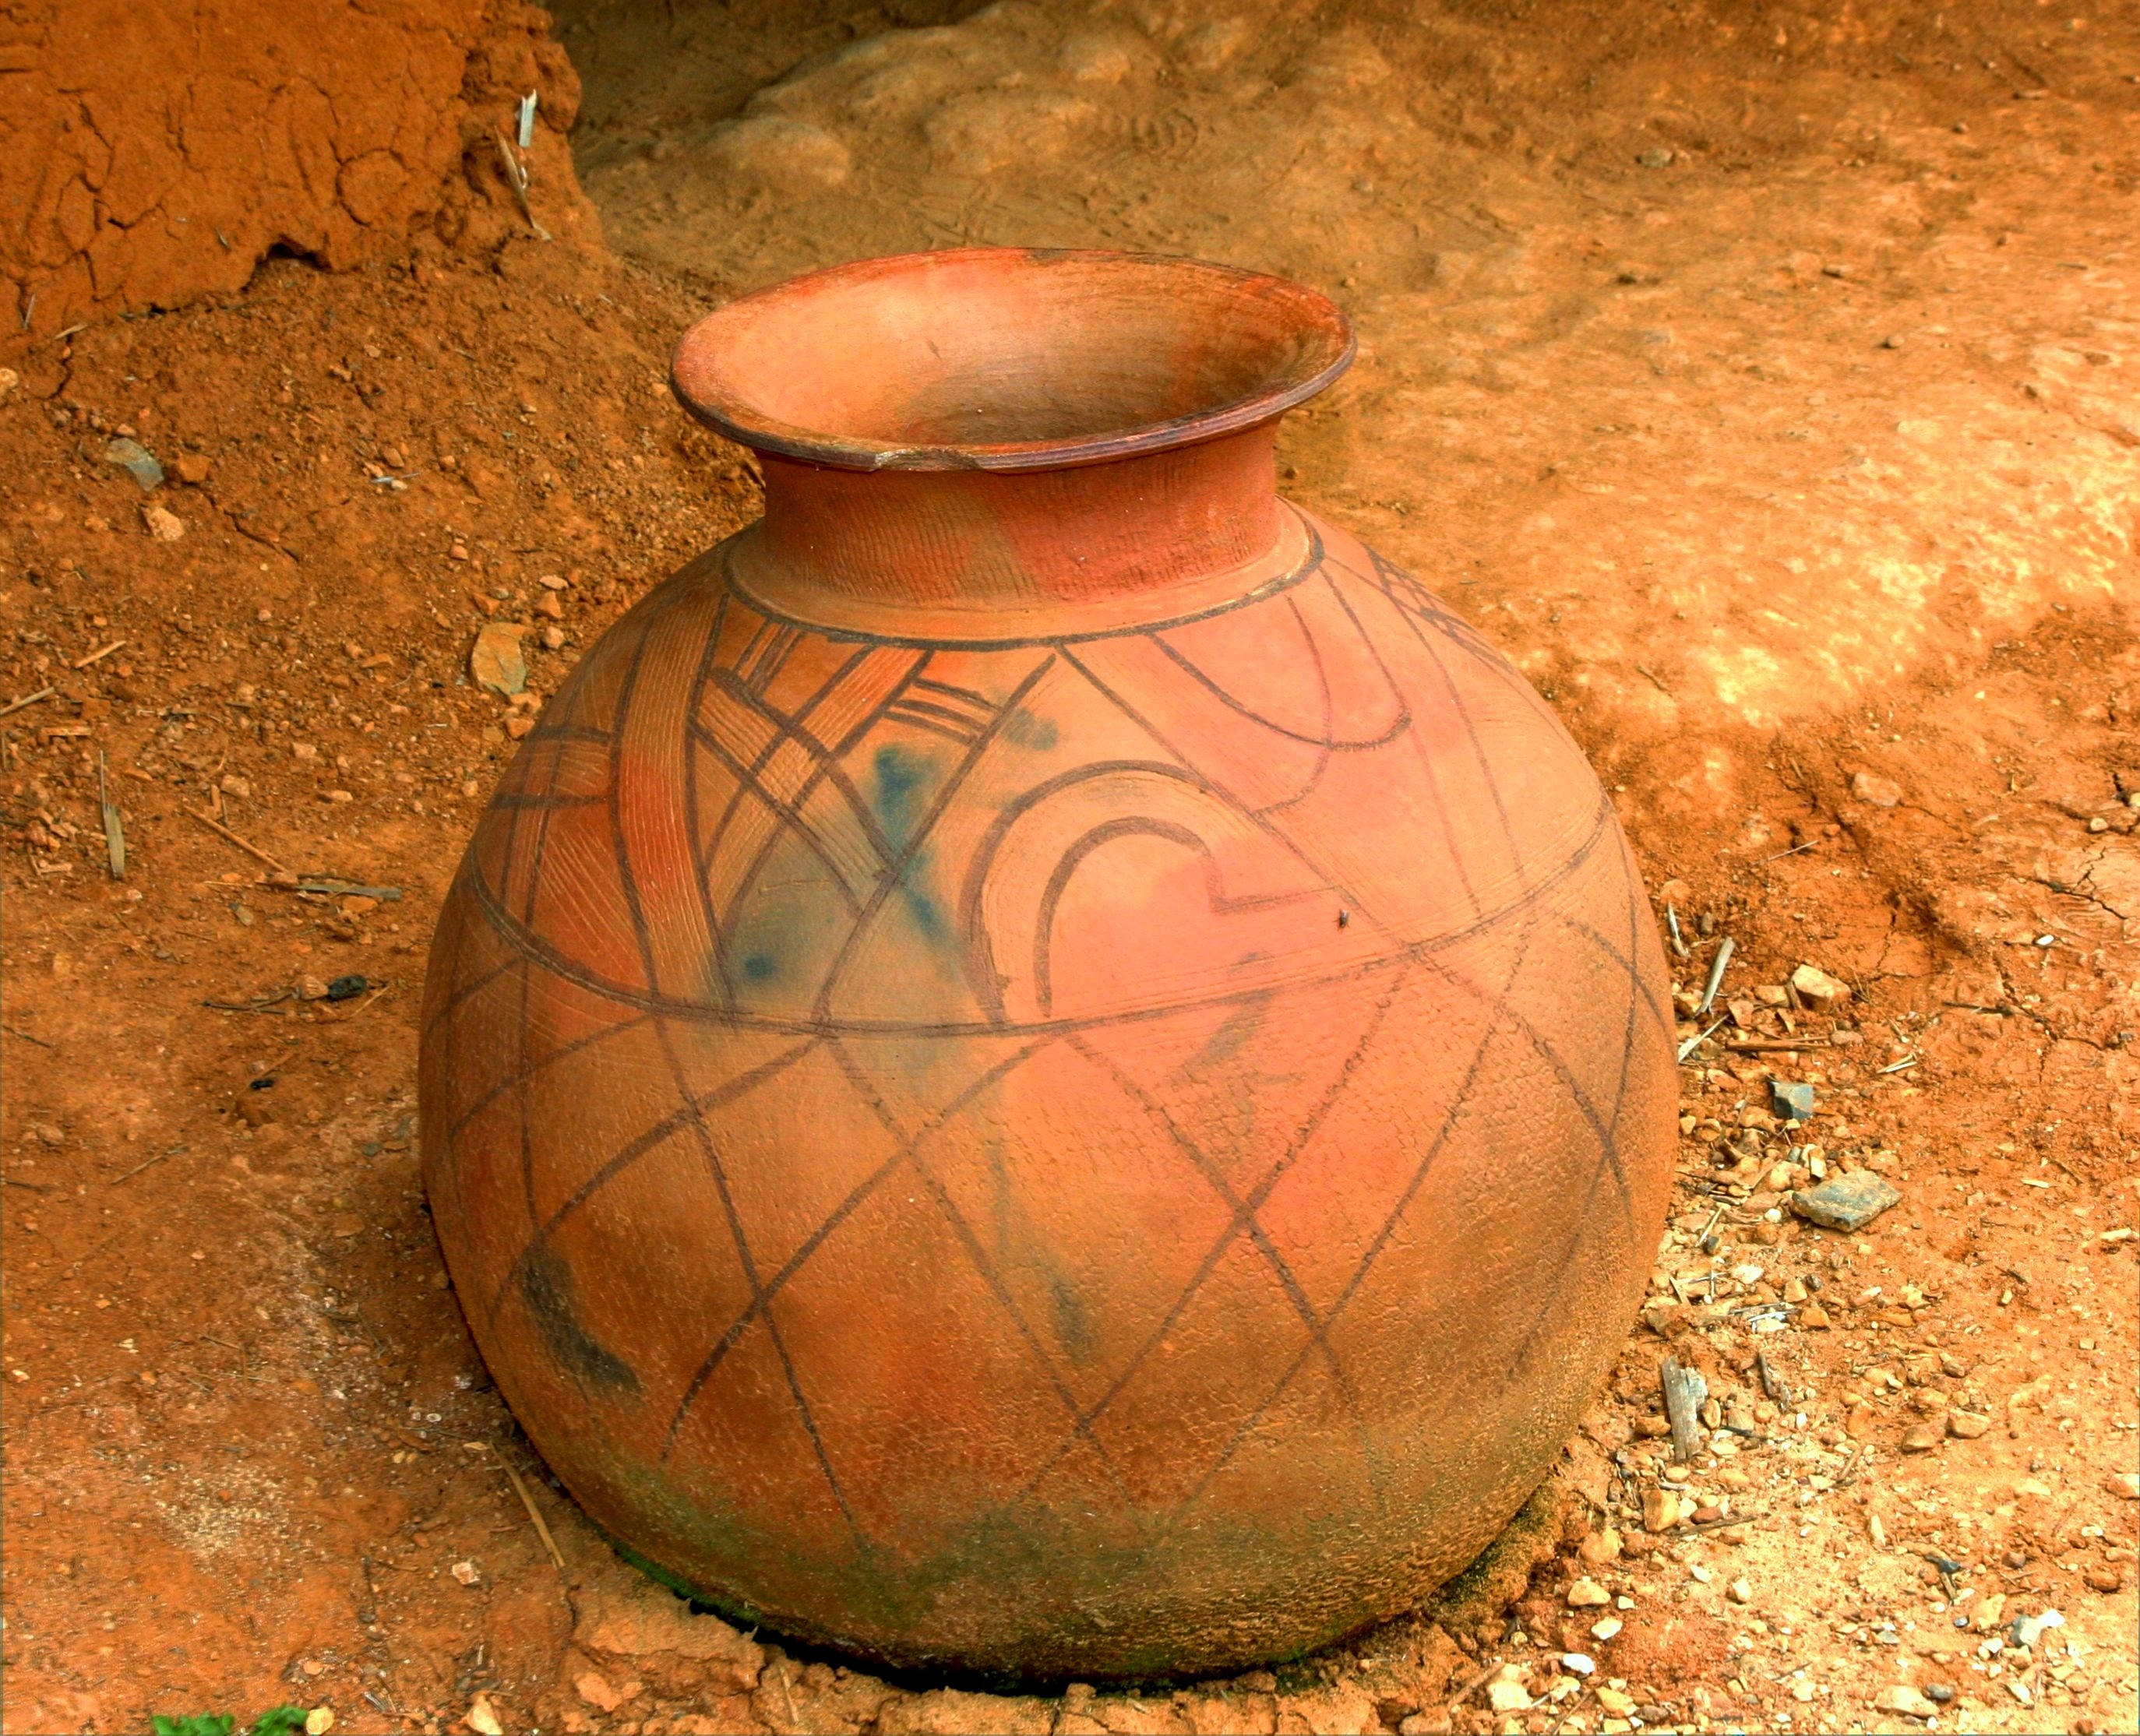
vintage, antique, old, pot, ceramic, primitive, ancient, empty, craft, historic, pottery, material, terracotta, gourd, art, container, decorative, archeology, culture, history, handmade, clay, potter, carving, earthenware, traditional, aged, craftsmanship, crock, man made object, stoneware, west african jar